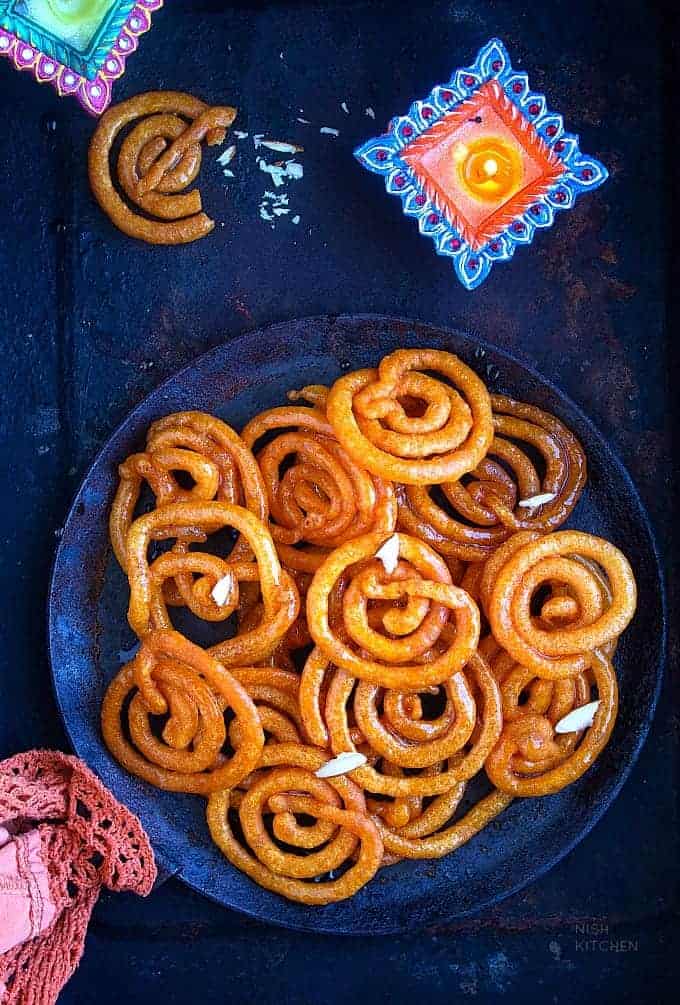
Dish: jalebi